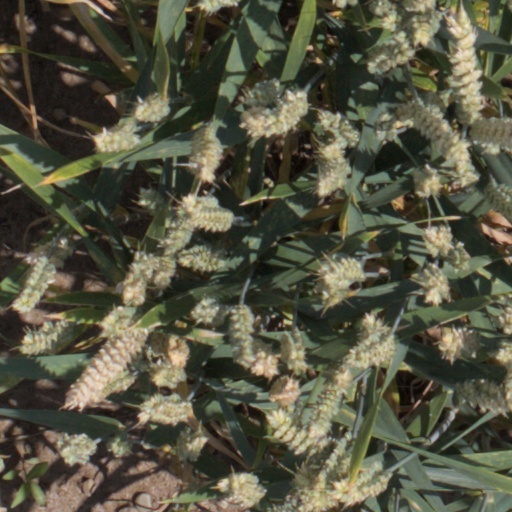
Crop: wheat